Coastrange sculpin

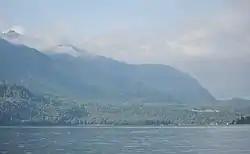
Cultus lake

The Coastrange sculpin is found exclusively along the Pacific coast of North America. They range from Bristol bay and the Aleutian islands of Alaska, south to Santa Barbara County, California, Though they can also be found sporadically in streams as far south as Mendocino County There are also isolated populations in Alaska's Kobuk river, Lake Washington of Washington state, and British Columbia's Cultus Lake.